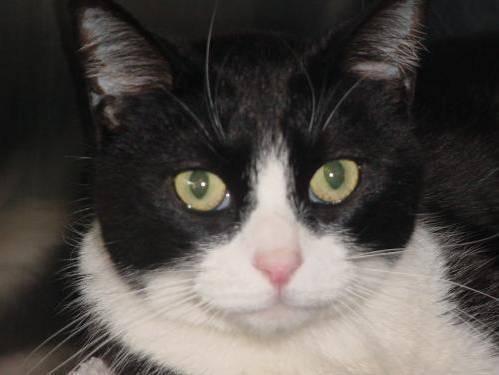
cat